Cylinder

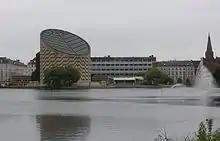
Tycho Brahe Planetarium building, Copenhagen, is an example of a truncated cylinder

In projective geometry, a cylinder is simply a cone whose apex (vertex) lies on the plane at infinity. If the cone is a quadratic cone, the plane at infinity (which passes through the vertex) can intersect the cone at two real lines, a single real line (actually a coincident pair of lines), or only at the vertex. These cases give rise to the hyperbolic, parabolic or elliptic cylinders respectively.